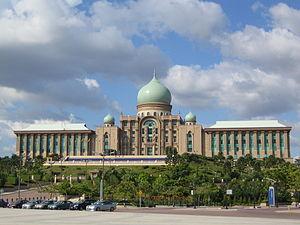
L'architecture anglo-indienne est un mouvement architectural lancé à la fin du XIXᵉ siècle par les architectes britanniques dans les Indes britanniques. Il associe des éléments de l'architecture indo-islamique à l'architecture néogothique de l'Époque victorienne
Putrajaya, officiellement Territoire fédéral de Putrajaya en malaisien : Wilayah Persekutuan Putrajaya, est une ville planifiée et le centre administratif fédéral de la capitale malaisienne. Elle est située à 20 kilomètres au sud de Kuala Lumpur, à laquelle elle est reliée par un train rapide, et à proximité de la nouvelle ville de Cyberjaya, spécialisée dans les nouvelles technologies, la « Silicon Valley asiatique », plus vaste que celle des États-Unis.
Le Perdana Putra est un complexe de bâtiment situé à Putrajaya, la nouvelle capitale administrative de la Malaisie, qui abrite les bureaux du Premier ministre malaisien. Par synecdoque, le Perdana Putra en est venu à désigner le pouvoir exécutif de Malaisie.